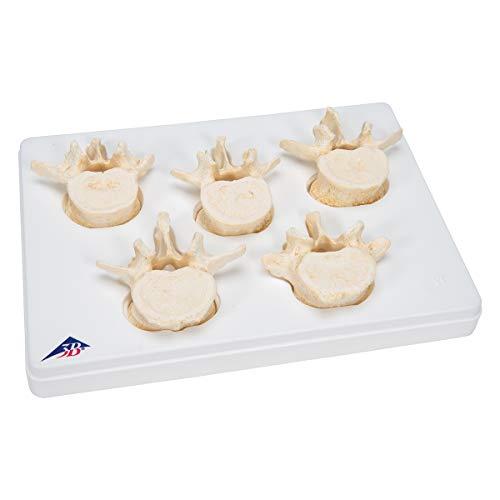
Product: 3B Scientific A792 5 Piece Lumbar Vertebrae Set, 11.8" x 8.3" x 2.4"
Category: Home & Kitchen | Home Décor | Home Décor Accents | Sculptures | Statues
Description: The lumbar vertebrae are supplied on a base for easy display and study of the anatomy.
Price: $139.65
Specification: Item Weight:         2.5 pounds    |Shipping Weight: 2.5 pounds (View shipping rates and policies)|Domestic Shipping: Currently, item can be shipped only within the U.S. and to APO/FPO addresses. For APO/FPO shipments, please check with the manufacturer regarding warranty and support issues.|International Shipping: This item can be shipped to select countries outside of the U.S.  Learn More|ASIN: B001DYMBLI|Item model number: A792|    #13405    in Science Kits & Toys    |    #3319    in Medical Examination Supplies & Consumables    |    #15283    in Statues